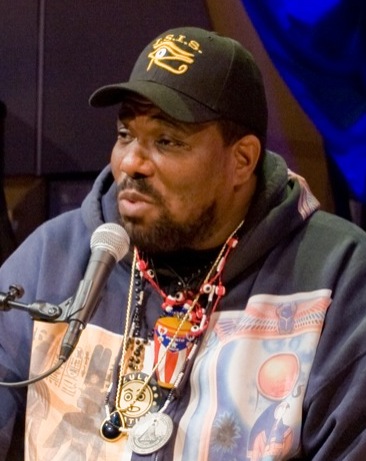
แอฟริกา แบมบาตา

| name = แอฟริกา แบมบาตา
| image = Afrika Bambaataa 2009 IMG 8349 (cropped).jpg
| birth_name = แลนซ์ เทย์เลอร์
| origin = นครนิวยอร์ก สหรัฐอเมริกา
| genre = hlist|ฮิปฮอป|อิเล็กทรอเฮาส์|ดนตรีอิเล็กทรอนิกส์|อิเล็กทรอนิกส์|เบรกบีต|อิเล็กโทร|อิเล็กโทรฟังก์
| years_active = 1977–2013
แอฟริกา แบมบาตา ()() เกิดเมื่อวันที่ 17 เมษายน ค.ศ. 1957 เป็นดีเจชาวอเมริกัน ที่พัฒนาดนตรีฮิปฮอปตลอดทศวรรษ 1980 เขาเป็นหนึ่งใน 3 คนหลักที่เป็นต้นตำหรับของดีเจแนวเบรกบีต และได้รับการนับถือว่า มีฉายาว่าเป็น แกรนด์ฟาเทอร์ และ ก็อดฟาเทอร์ และ The Amen Ra of Universal Hip Hop Culture เช่นเดียวกับเป็น The Father of The Electro Funk Sound
==อ้างอิง==
หมวดหมู่:ดีเจอเมริกัน
หมวดหมู่:แร็ปเปอร์อเมริกัน
หมวดหมู่:ชาวอเมริกันเชื้อสายแอฟริกา
หมวดหมู่:บุคคลจากเดอะบร็องซ์